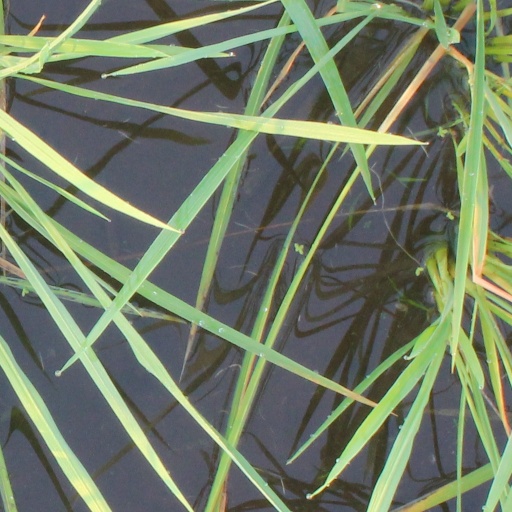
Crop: rice